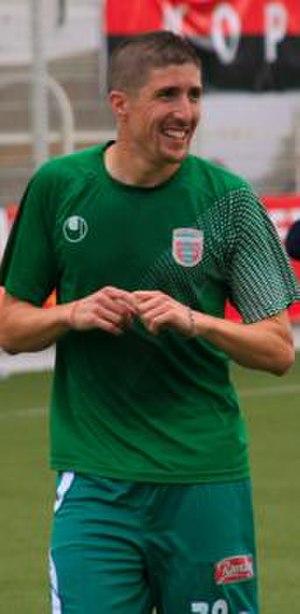
Zahir zerdab sous les couleurs de la JSMBejaia
Zahir Zerdab, né le 9 janvier 1982 à Amiens, est un footballeur international algérien. Il a évoluait au poste de milieu de terrain offensif. Professionnel de 2002 à 2017, il compte 340 matchs professionnels.
La saison 2008-2009 de la JSM Béjaia, club de football algérien, voit l'équipe évoluer en Division 1 pour la 9ᵉ fois, malgré la troisième place obtenue, la LFP refusa d'y participé a la coupe de la confédération la saison prochaine pour des raisons inconnues. l'équipe joue aussi en coupe d'Algérie. en coupe de la confédération pour la 2ᵉ fois et à la coupe nord-africaine des vainqueurs de coupe pour la 1ʳᵉ fois.